Sergei Sakhnovski

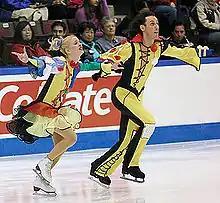
Chait / Sakhnovski at the 2003 Skate Canada International

Sergei Sakhnovski (born May 15, 1975) is an Israeli ice dancer. With partner Galit Chait, he is the 2002 World bronze medalist for Israel. With previous partner Ekaterina Svirina, he is the 1993 World Junior champion for Russia.